Uncle Tom (film)

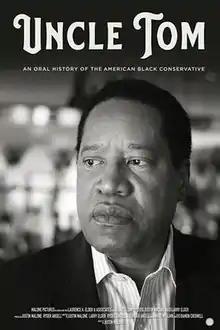
Official movie poster featuring Larry Elder

Uncle Tom: An Oral History of the American Black Conservative is a 2020 American political documentary film directed by Justin Malone, written by Ryder Ansell, Larry Elder, Justin Malone, with Elder as executive producer, and starring Chad O. Jackson. The documentary features interviews with people such as Robert Woodson, Stephen Broden, Jesse Lee Peterson, Herman Cain, Carol M. Swain, Allen West and Candace Owens, as well as archive footage of Ben Carson, Shelby Steele, and Thomas Sowell. Elder, who helped write the film, hoped it would promote conservative views in the 2020 presidential election.